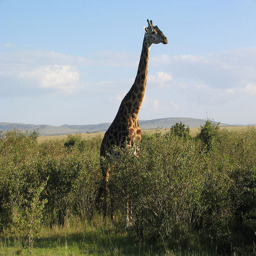
A giraffe standing in the middle of a forest.
a large giraffe near many bushes in a field
A giraffe standing in the brush on the plains.
a big giraffe stands over a bunch of bushes
A giraffe stands amongst short brush on a plain.